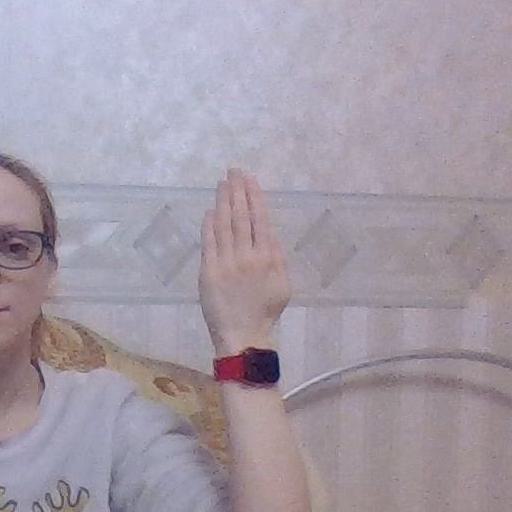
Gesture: stop_inverted